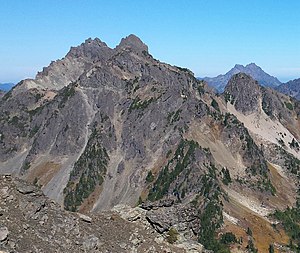
Olympic Mountains / Bjerglandskaber / Galleri
Olympic Mountains er en bjergkæde på Olympic-halvøen i den amerikanske delstat Washington. Hovedparten af bjergkæden ligger i Olympic National Park, men bjergene er del af det langt større Pacific Coast Ranges-system langs det nordamerikanske kontinents nordvestlige stillehavskyst, også kendt som Pacific Northwest. Olympic Mountains er en relativ lav bjergkæde, hvis højeste top er Mount Olympus på 2.432 moh. På grund af de klimatiske forhold, er det alligevel højt nok til at bjergene rummer gletsjere og de højeste tinder har permanent snedække.